Muruntau mine

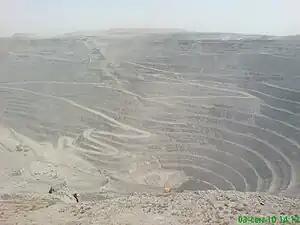

The Muruntau mine (Uzbek: Muruntov koni) is one of the largest gold mines in Uzbekistan and in the world. The mine is located in the mountains of Murintau in the south-west of the Kyzylkum desert, on the territory of the Tamdi district of the Navoi region of Uzbekistan. The mine has estimated reserves of of gold.